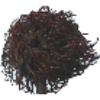
Label: Rambutan 1